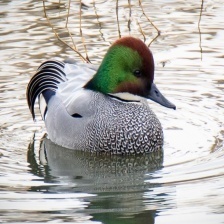
Species: TEAL DUCK
Scientific name: ANAS CRECCA
ImageNet parent category: drake